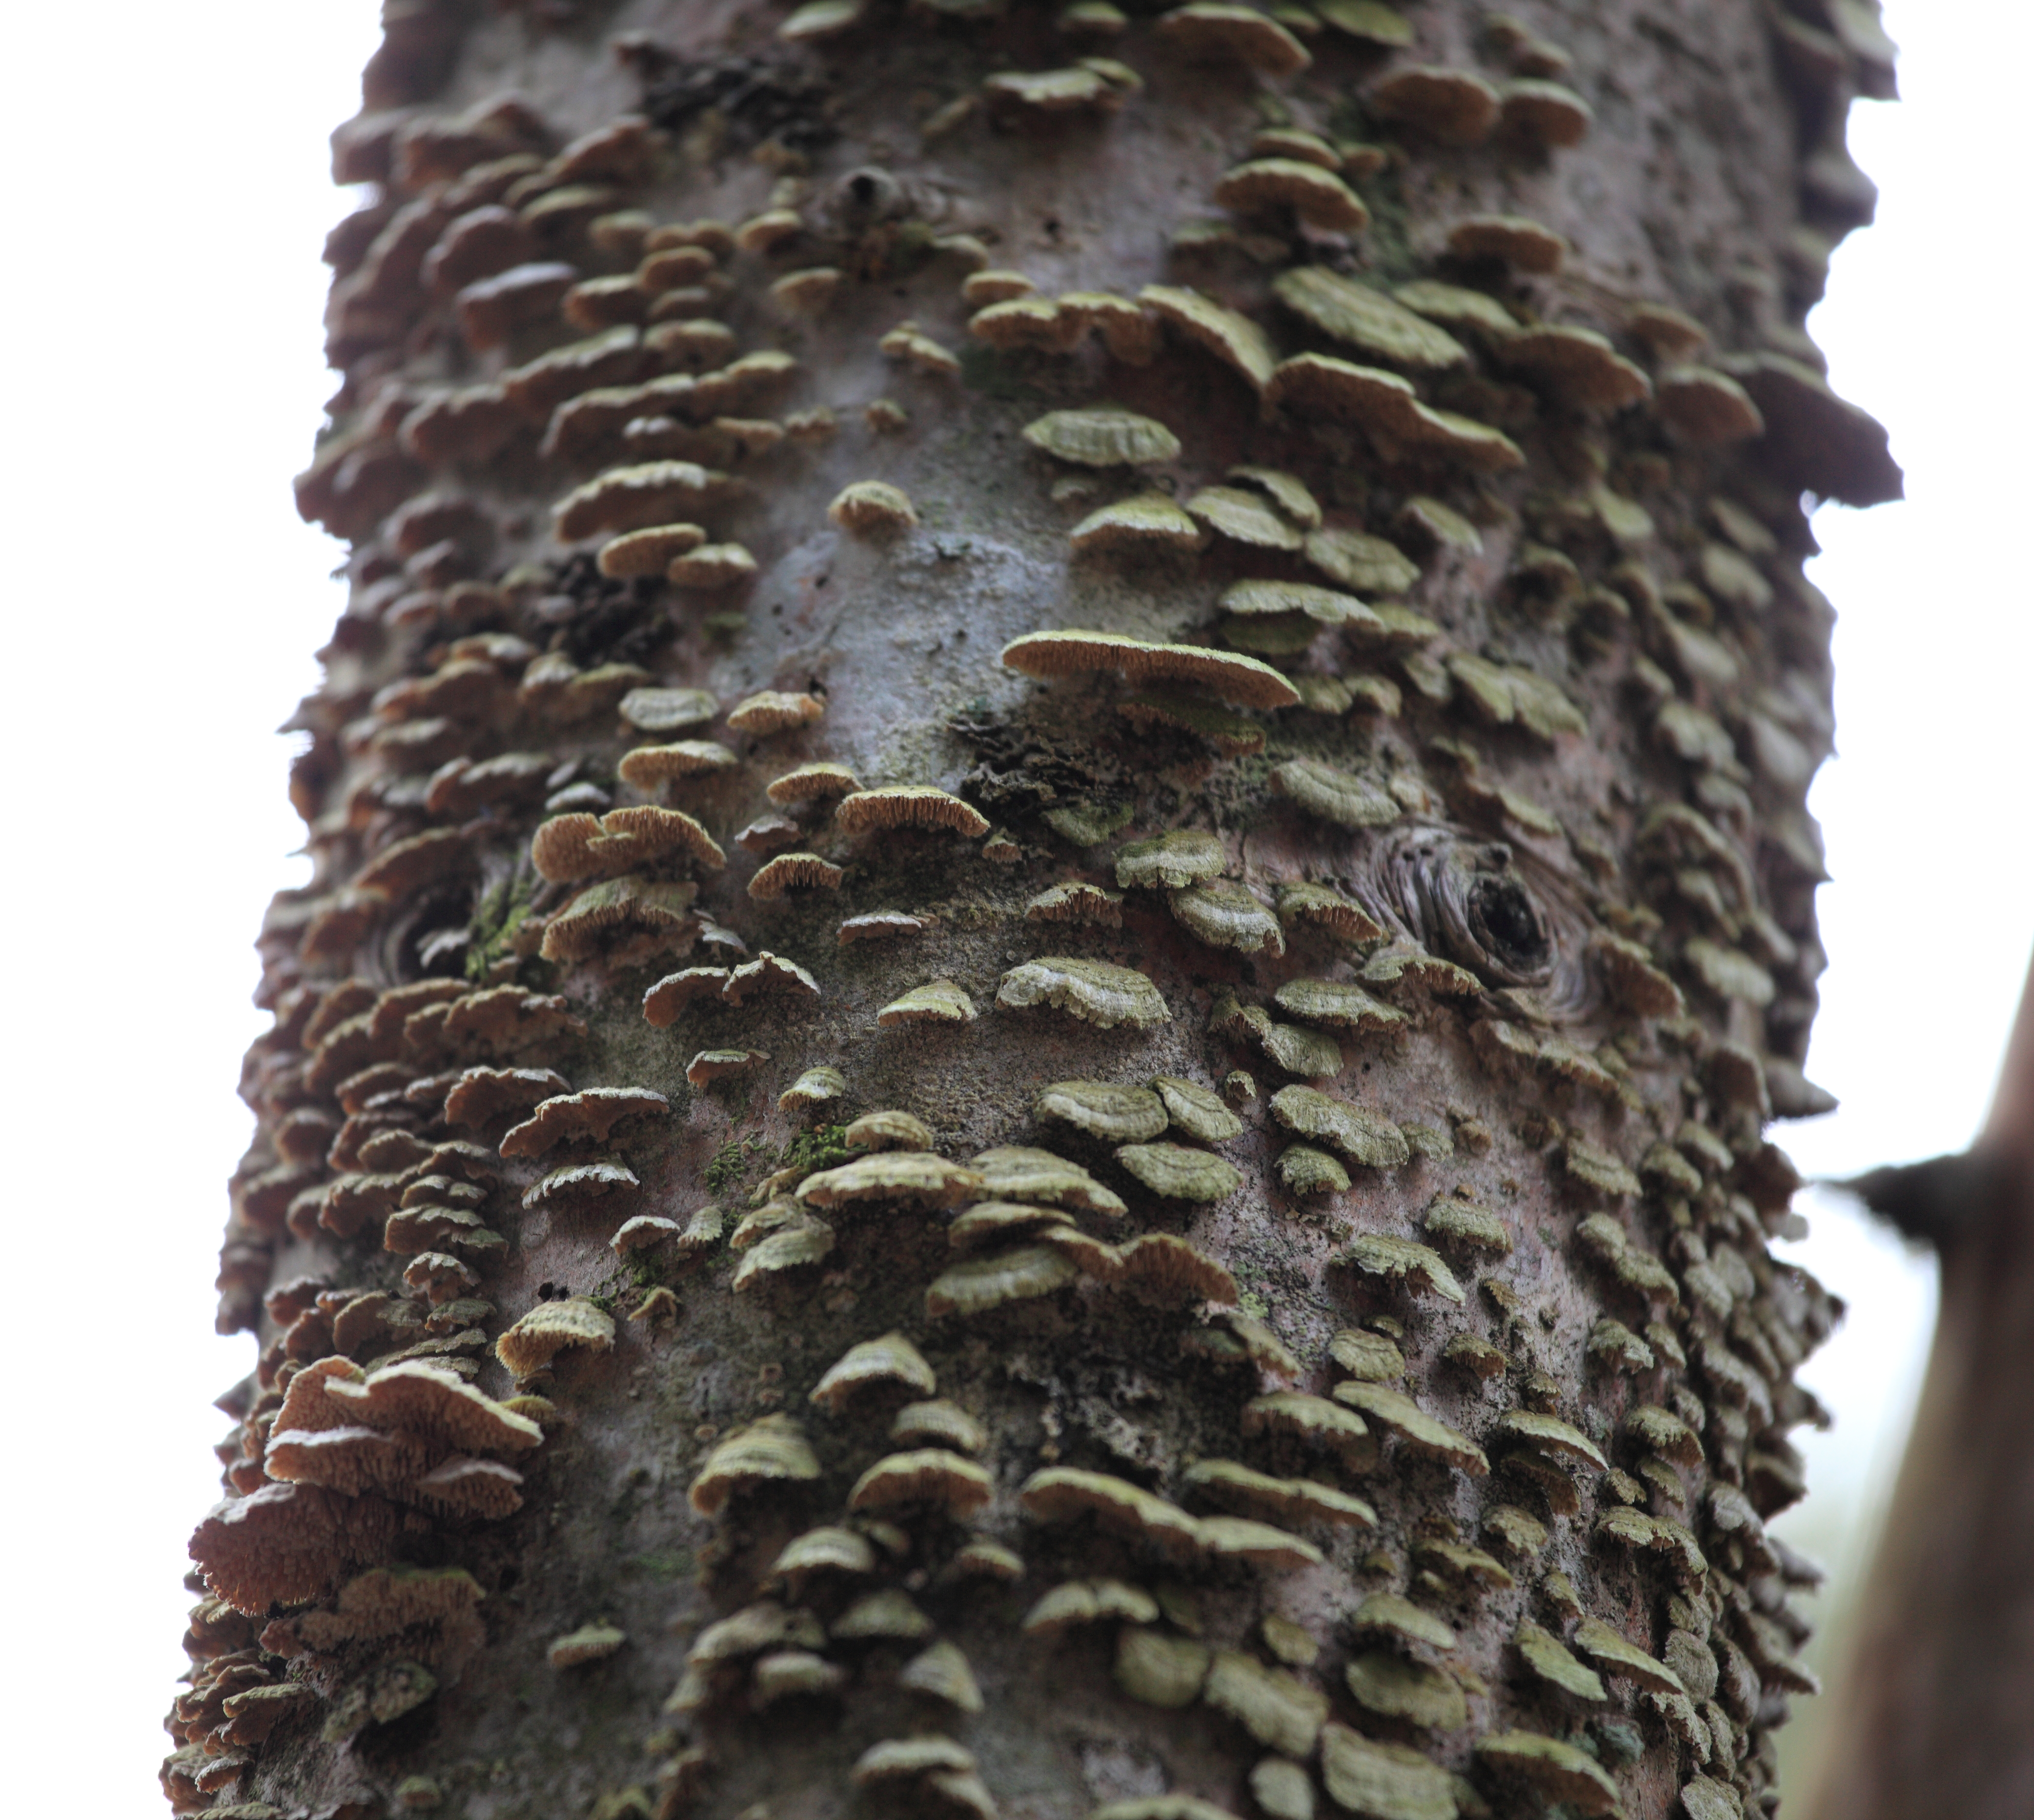
tree, bird, plant, leaf, trunk, pattern, food, high, produce, 5d, hires, tone, markii, hi, res, resolution, gunma, katashina, woody plant